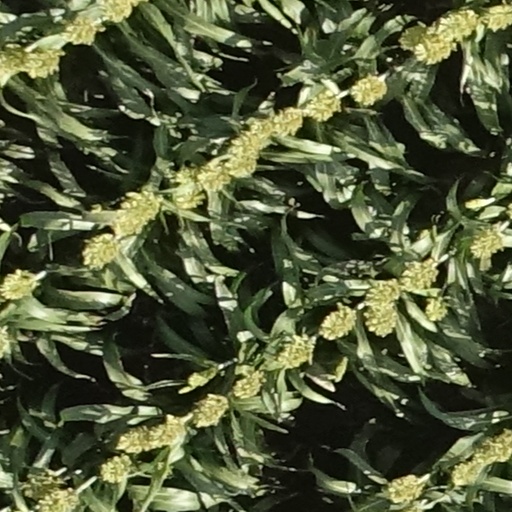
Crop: sorghum